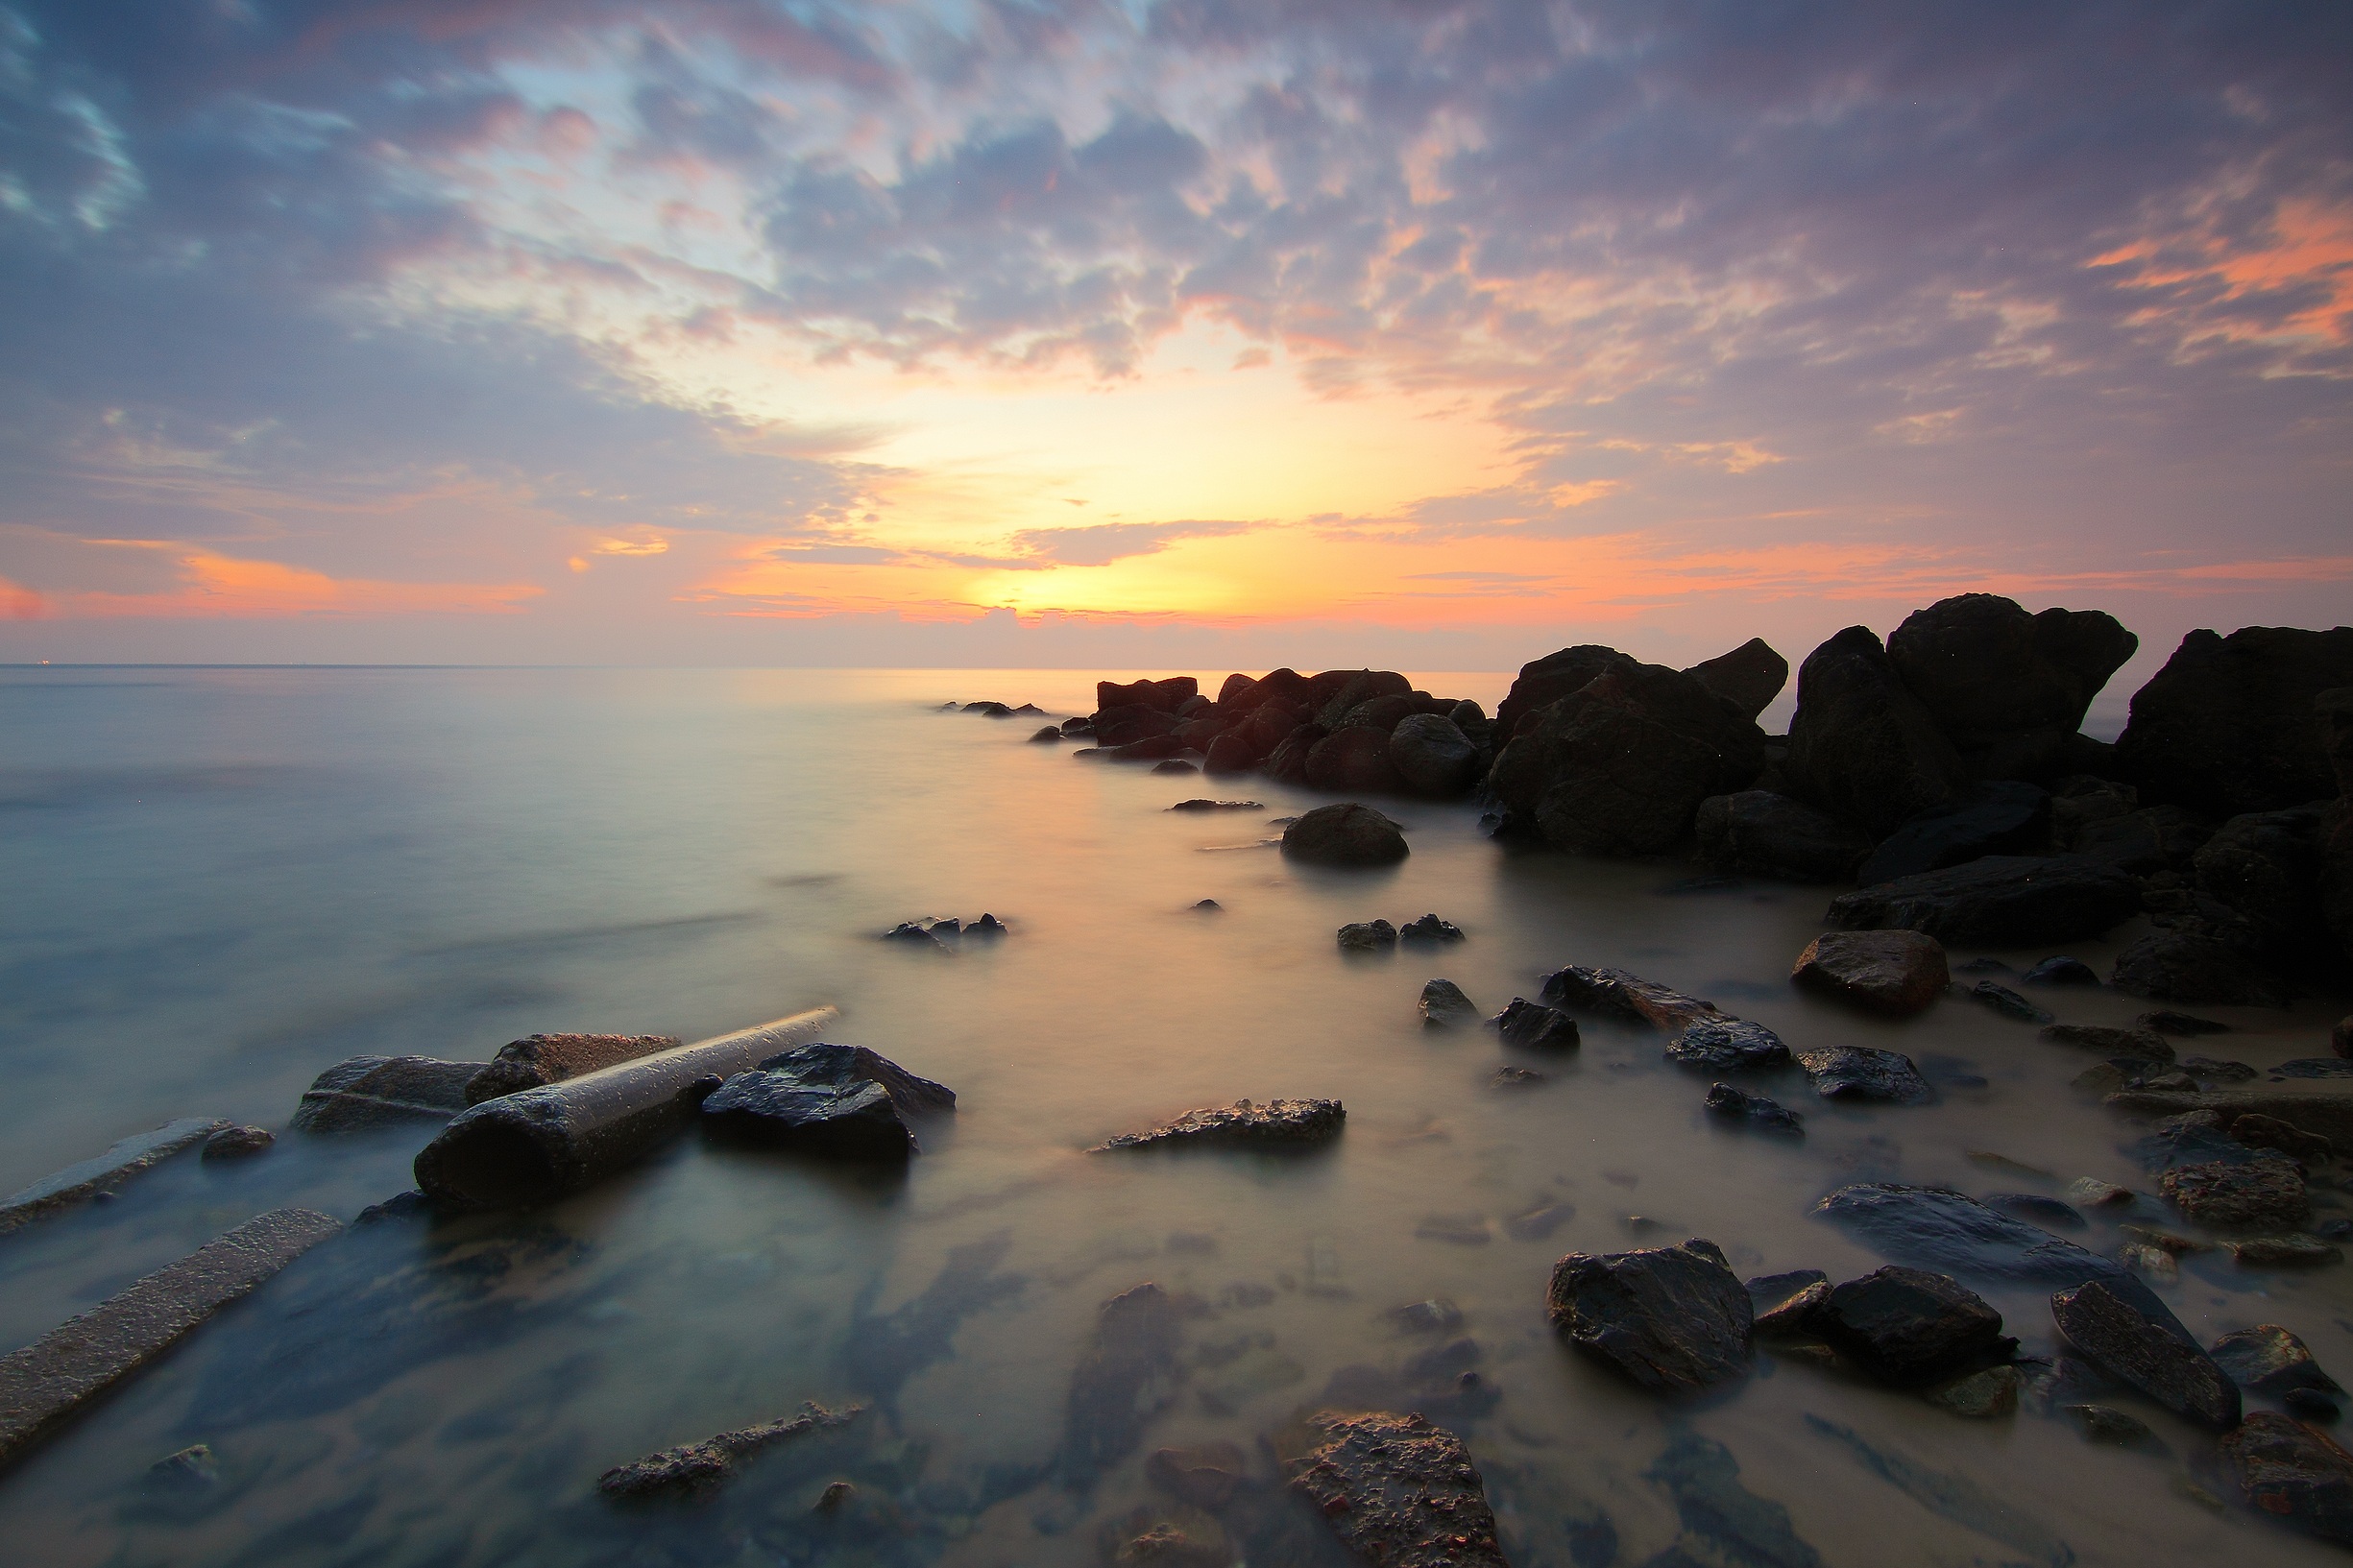
beach, landscape, sea, coast, water, sand, rock, ocean, horizon, cloud, sky, sun, sunrise, sunset, morning, shore, wave, dawn, dusk, evening, surf, reflection, seascape, bay, rocky, seashore, material, depth of field, cape, wind wave, natural rock formation